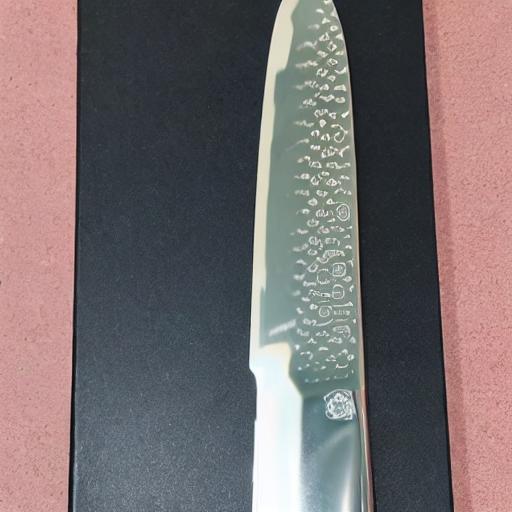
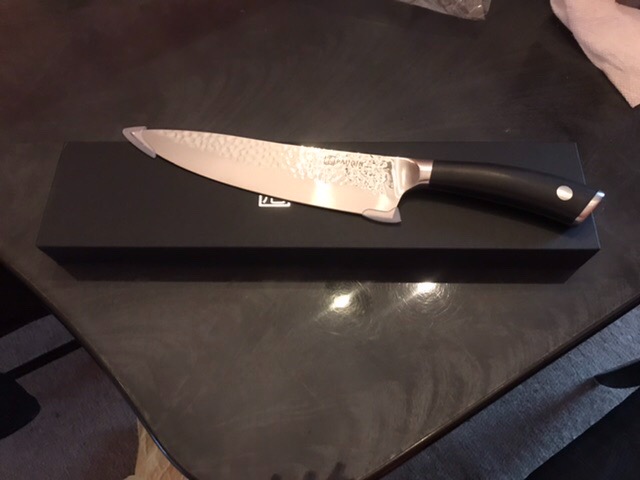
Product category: items_knife
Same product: no